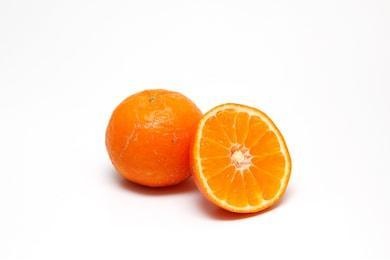
Label: mandarine